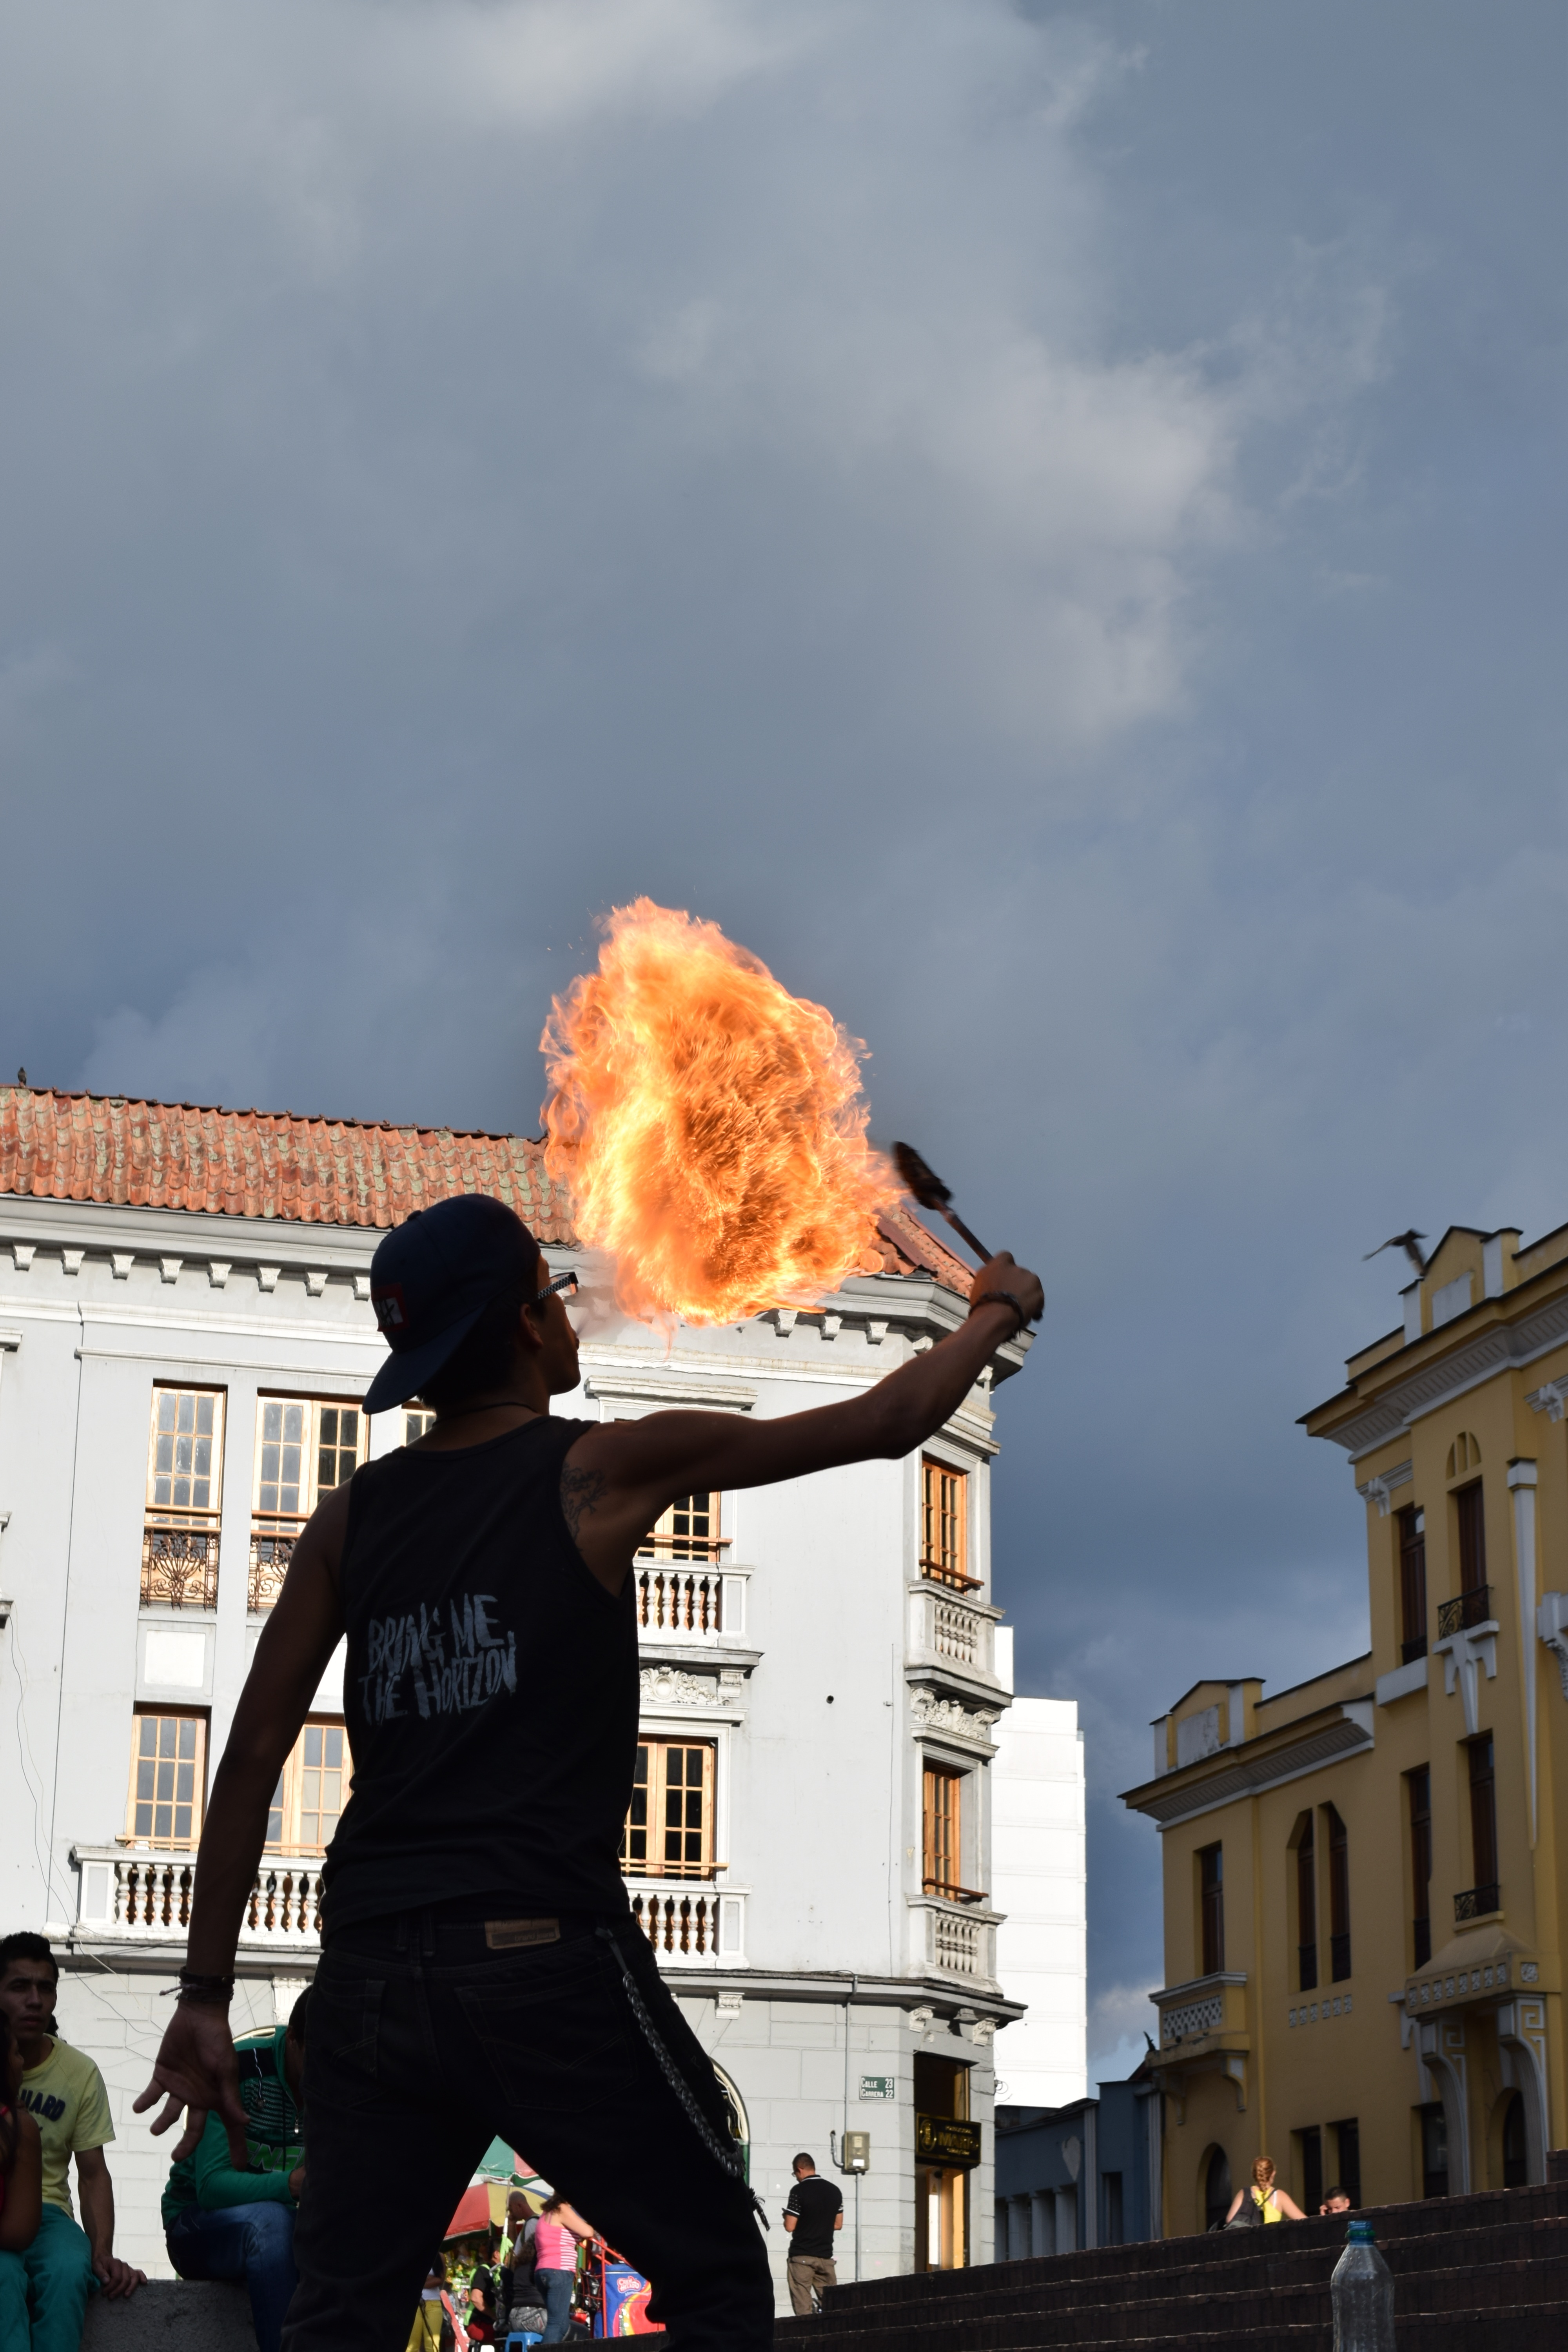
light, statue, fire, contrast, art, flames, juggling